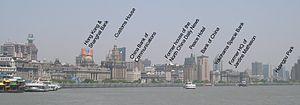
Le Bund est appelé waitan par les Chinois signifiant « la berge des étrangers ». Boulevard de la ville de Shanghai en Chine, il est jalonné de somptueux édifices de style européen et de banques ou de compagnies coloniales des années 1930. Situé au sein de l'ancienne concession internationale de Shanghai, le Bund se trouve à Puxi à l'est du district de Huangpu, sur la rive ouest de la rivière Huangpu au sud de sa confluence avec la rivière Suzhou, face au nouveau quartier financier de Lujiazui dans le district de Pudong.